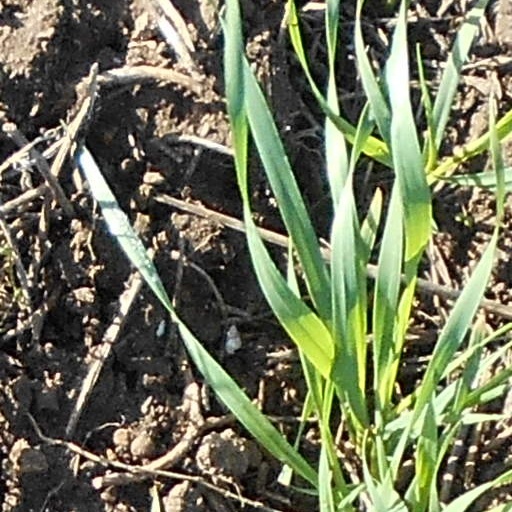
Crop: wheat